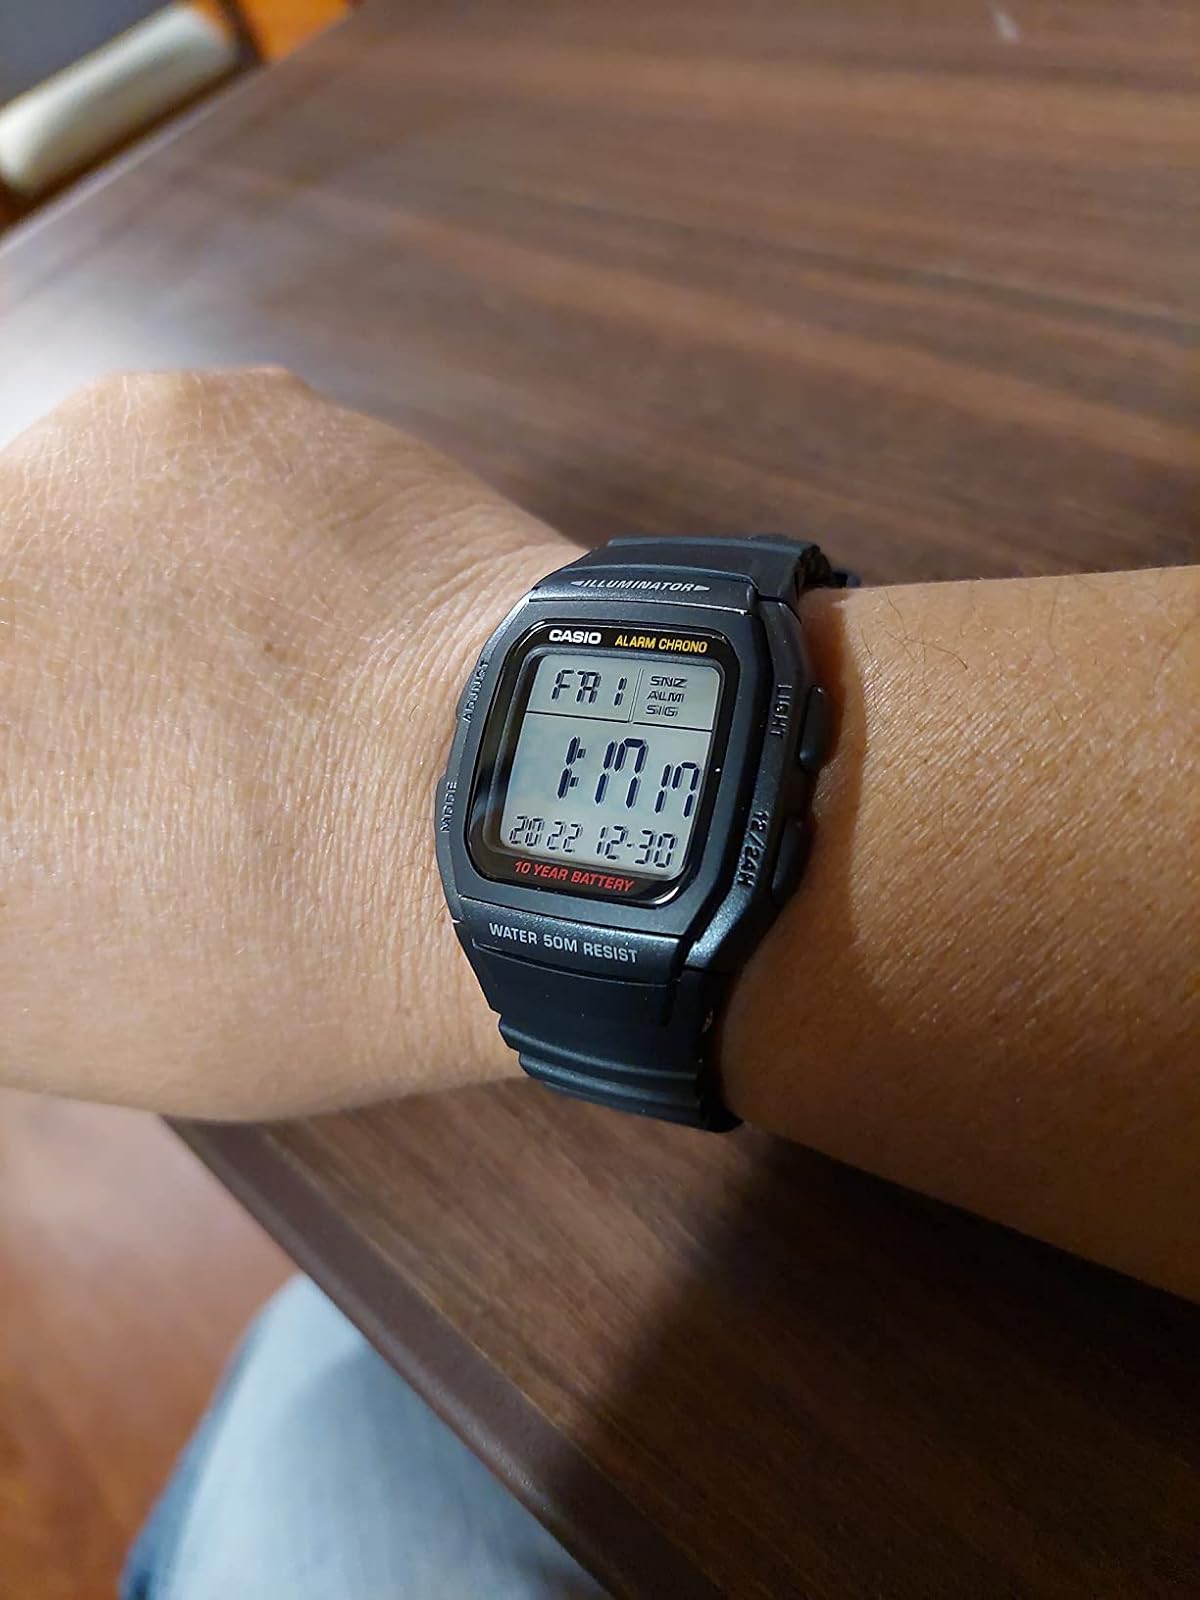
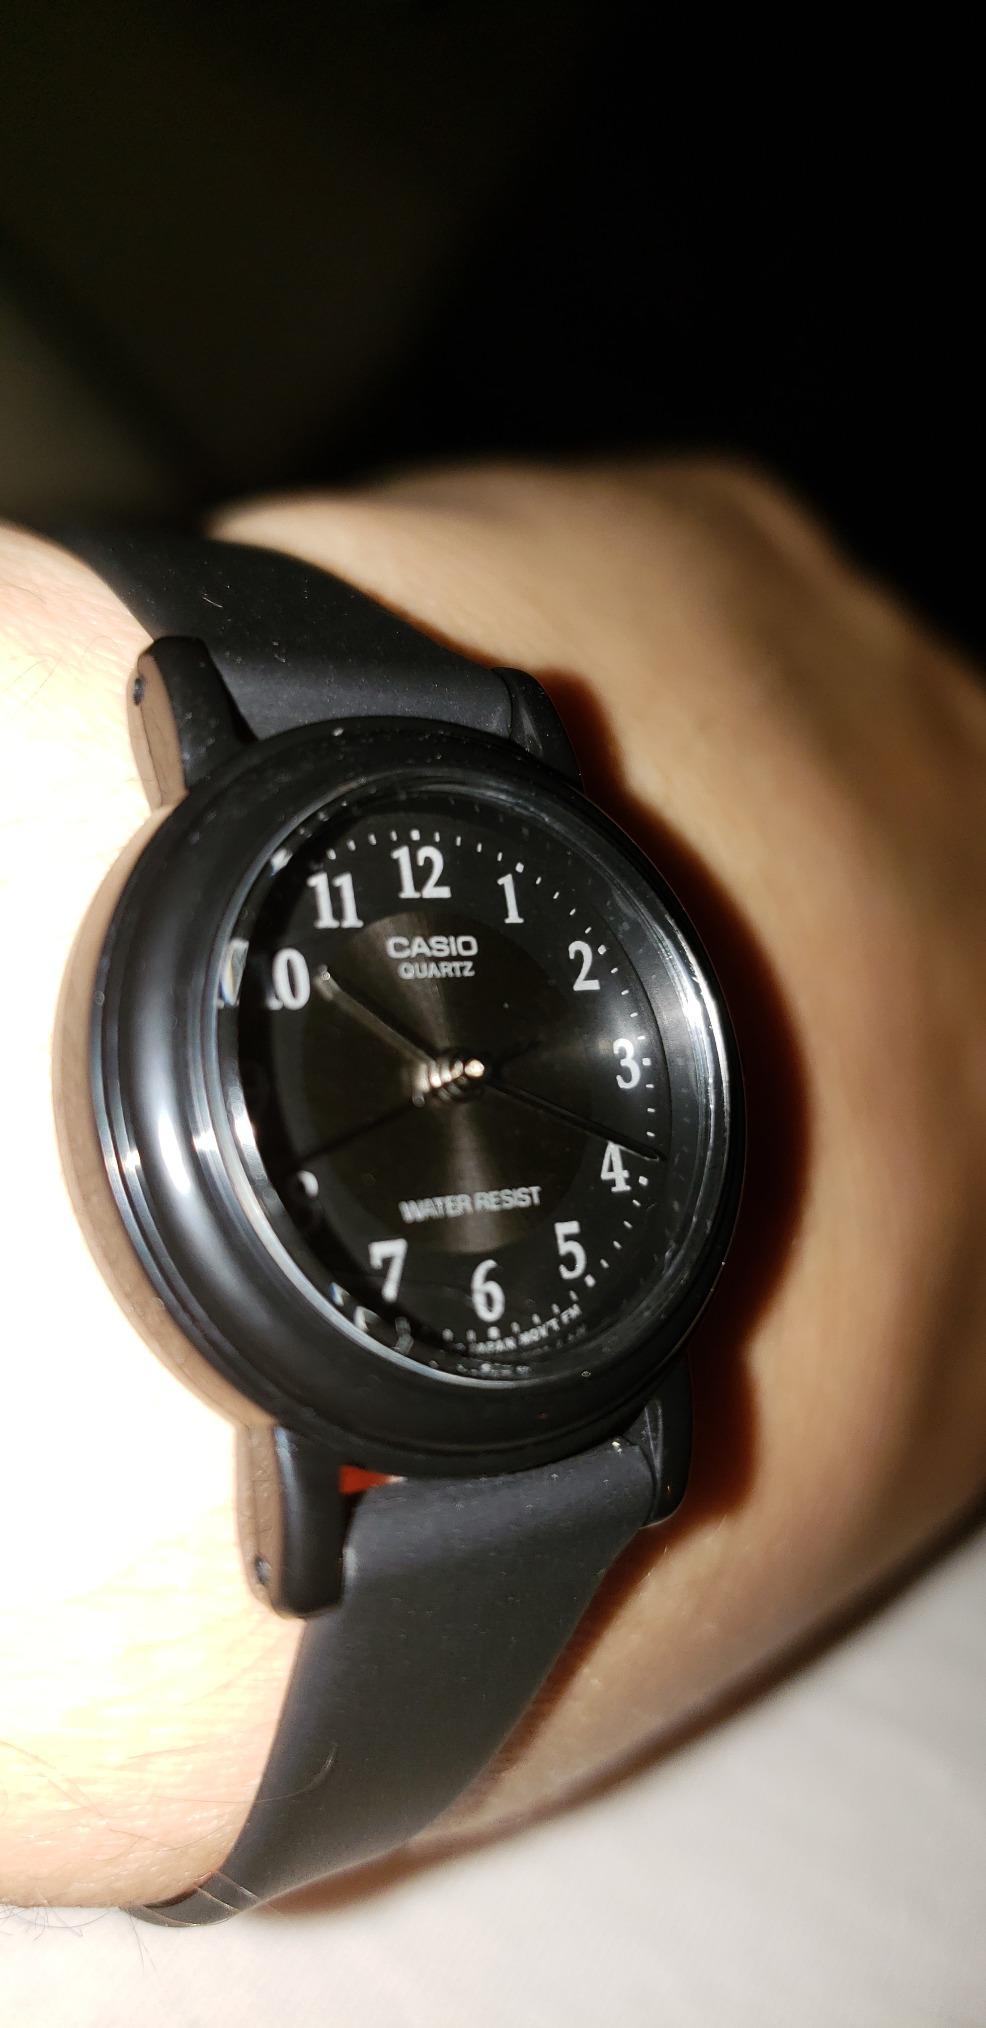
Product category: accessories_watch
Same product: no